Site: brandenburg
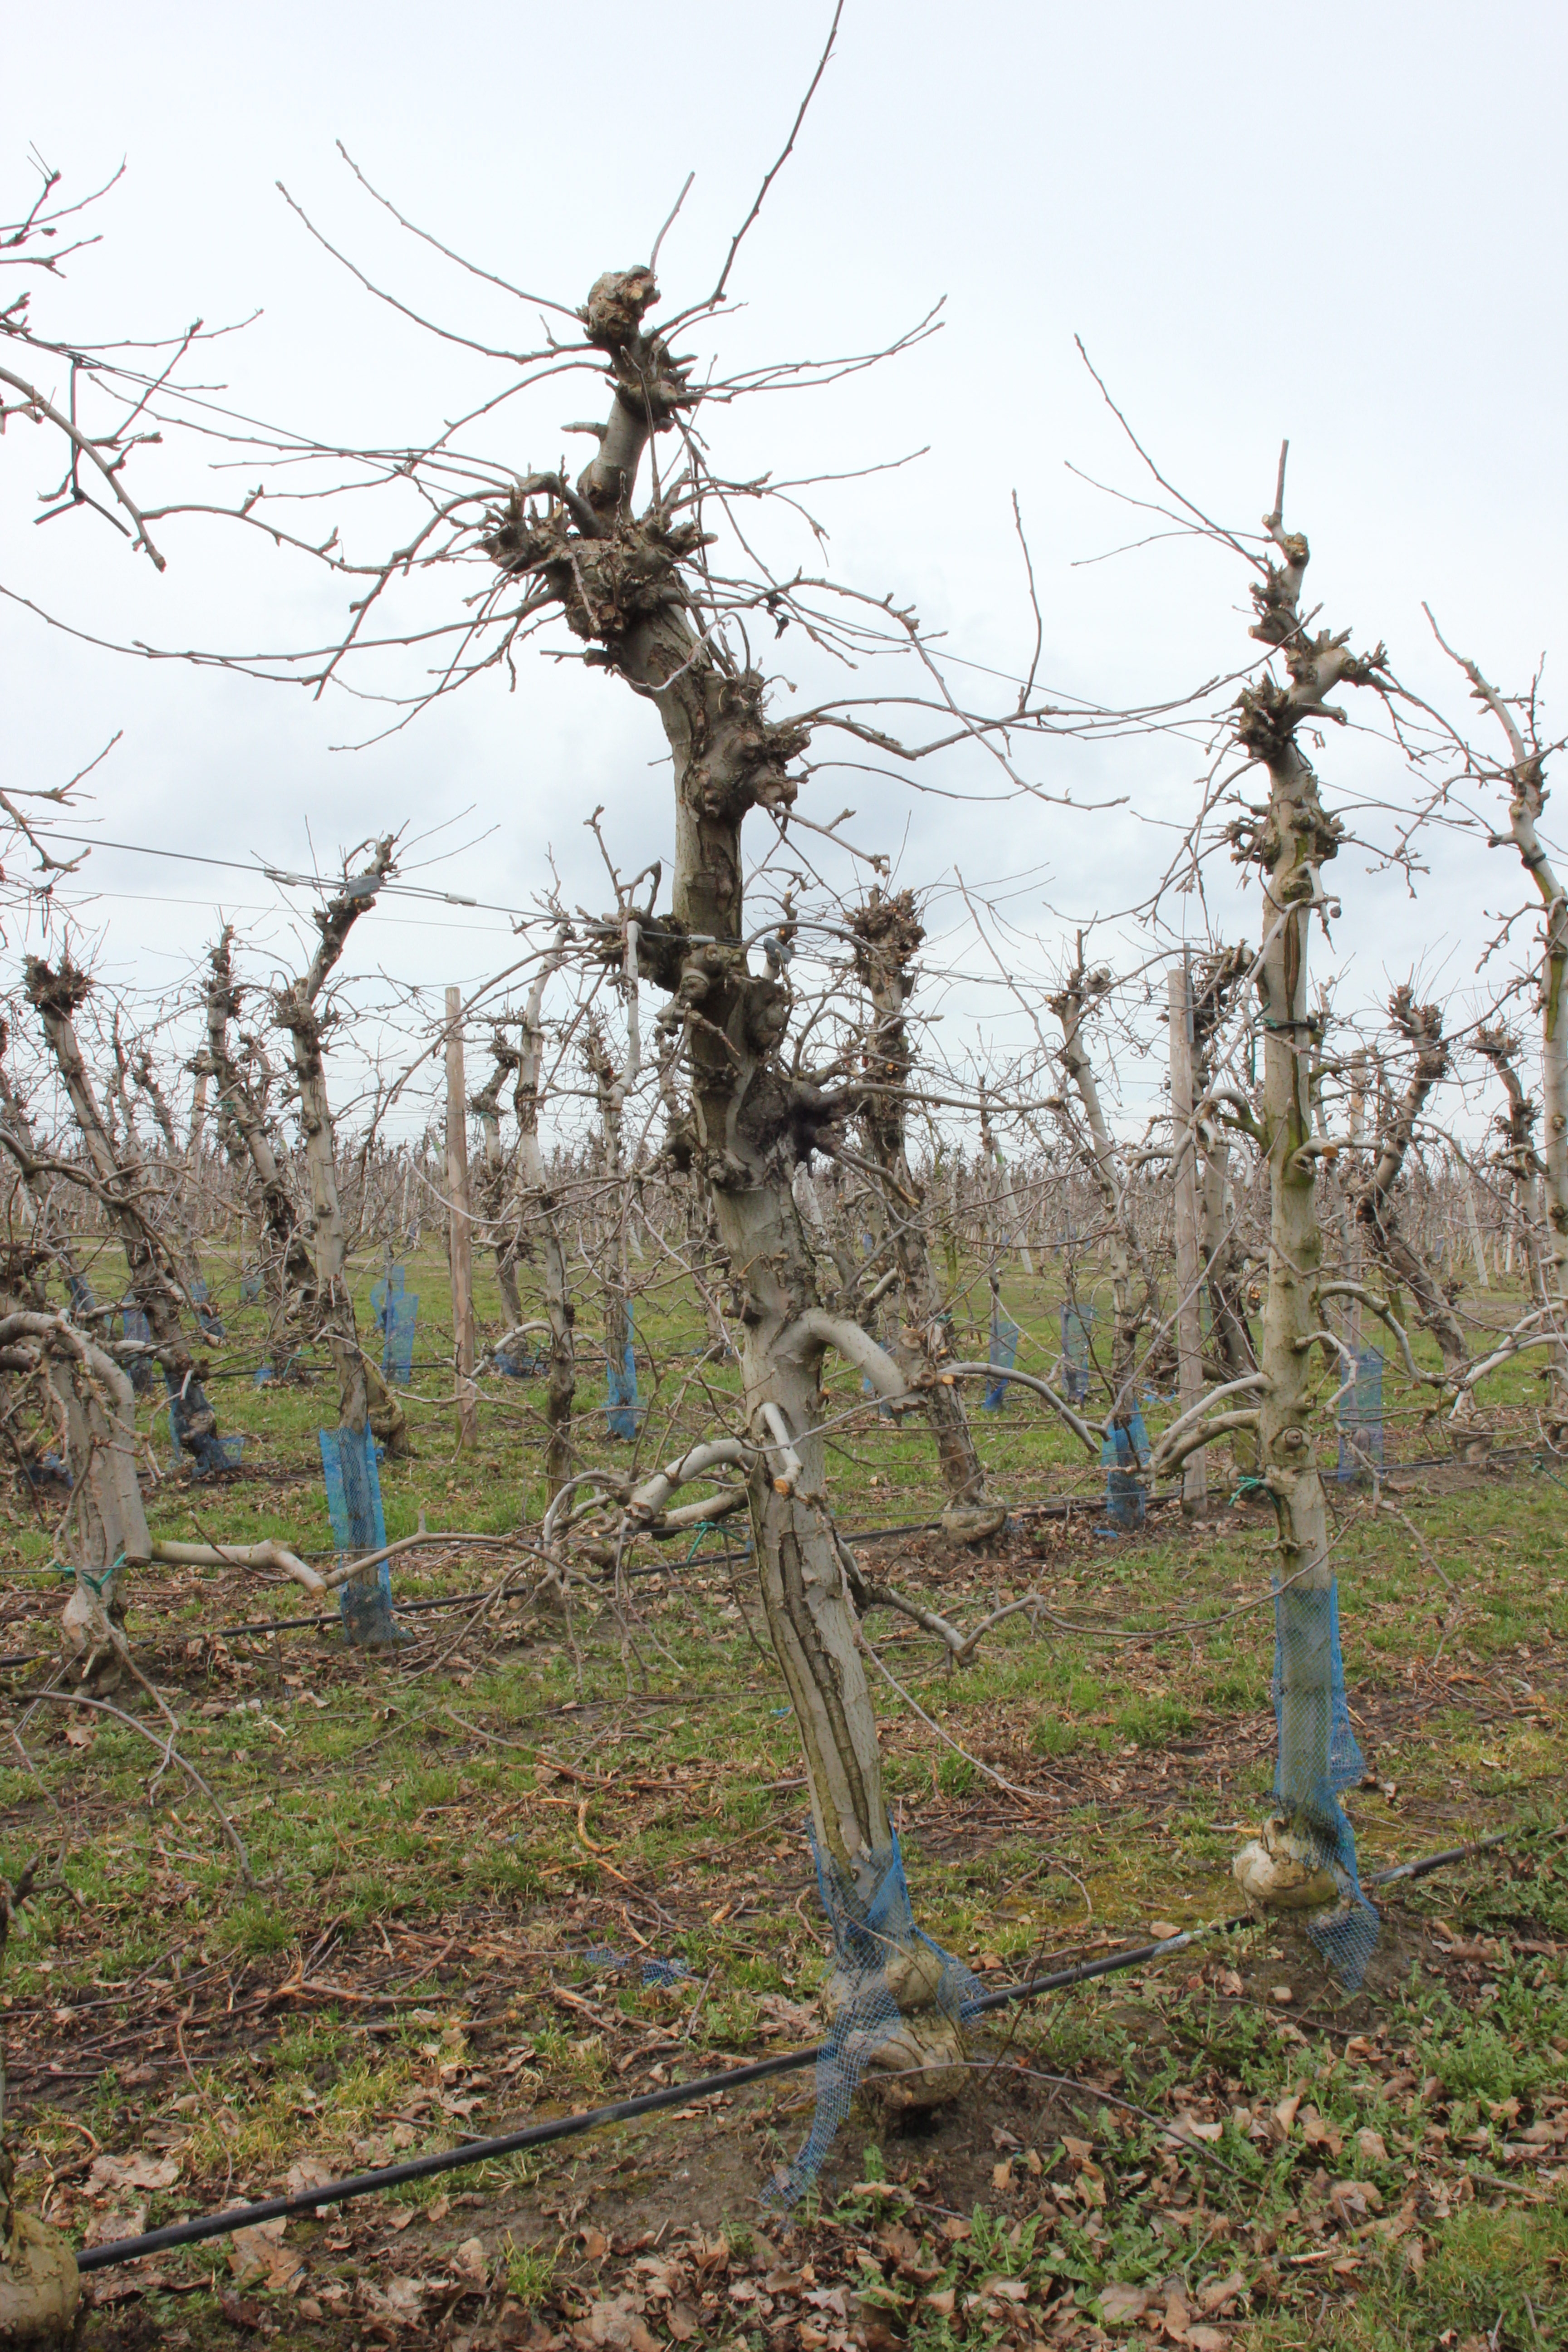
Growth stage (BBCH 01): Bud development